Wałbrzych

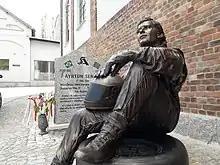
Ayrton Senna's statue in Wałbrzych

After World War II, Waldenburg became again part of Poland under border changes demanded by the Soviet Union at the Potsdam Conference and was renamed to its historic Polish name Wałbrzych. Many of the Germans living in the city fled or were expelled in accordance to the Potsdam Agreement. The town was repopulated by Poles, initially those who already were brought to the city as forced labourers by the Germans after the fall of the Warsaw Uprising, then prisoners of the nearby Gross-Rosen concentration camp and prisoners-of-war. Afterwards they were joined by Poles from central Poland and those expelled from former eastern Poland annexed by the Soviet Union, particularly from Borysław, Drohobycz and Stanisławów, as well as Poles returning from France and Belgium and from forced labour in Germany. Also some Jews, Czechs, Romanis and Yugoslavs came to the city. Wałbrzych was one of the few areas where a number of Germans were held back as they were deemed indispensable for the economy, e.g. coal mining. Also nearly 700 Greeks, refugees of the Greek Civil War, settled in Wałbrzych in the 1950s, however, most returned to Greece after 1983.